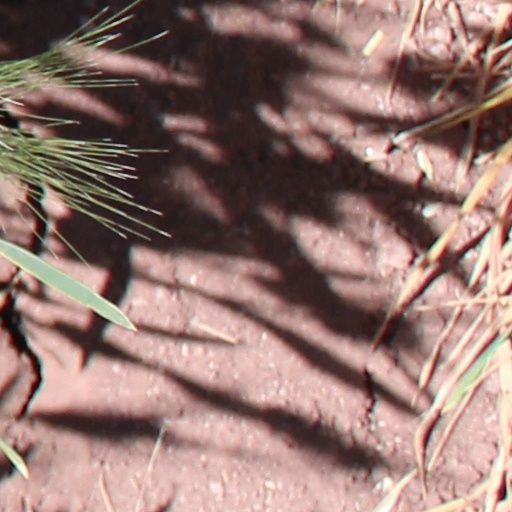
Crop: wheat